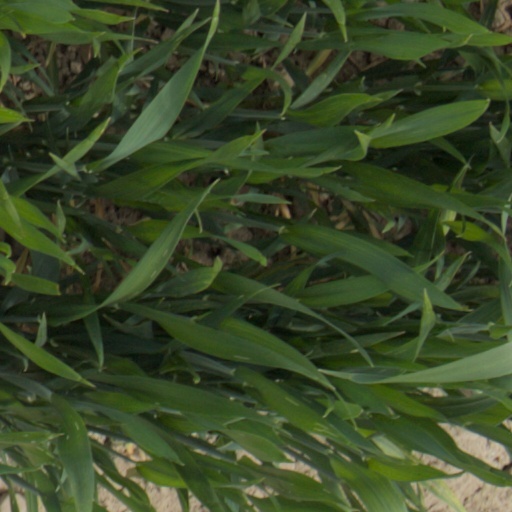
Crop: wheat